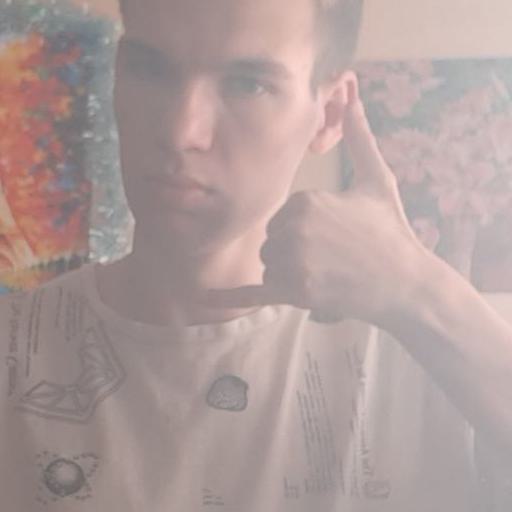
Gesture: call